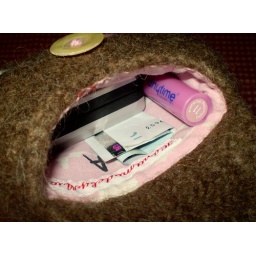
Little brown felted purse with black bird in love